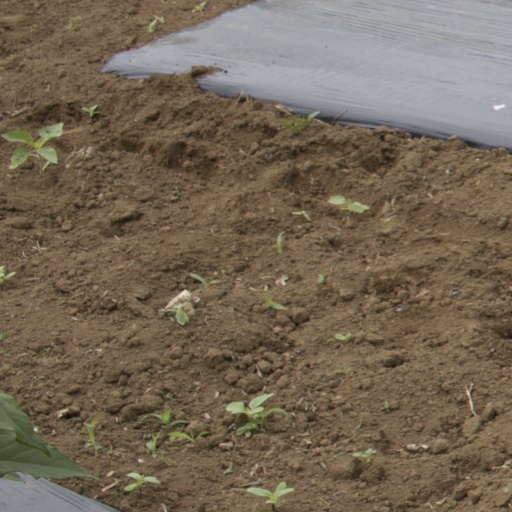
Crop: Jerusalem artichoke